Marice Moylan Wolfe

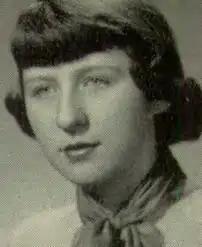
Marice Moylan (later Wolfe), from the 1952 yearbook of Bishop Noll High School

Mary Alice "Marice" Moylan Wolfe (August 3, 1935 – January 3, 2022) was an American archivist. She was University Archivist and Head of Special Collections at Vanderbilt University for over 25 years, beginning in 1973.